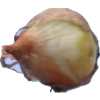
Label: onion